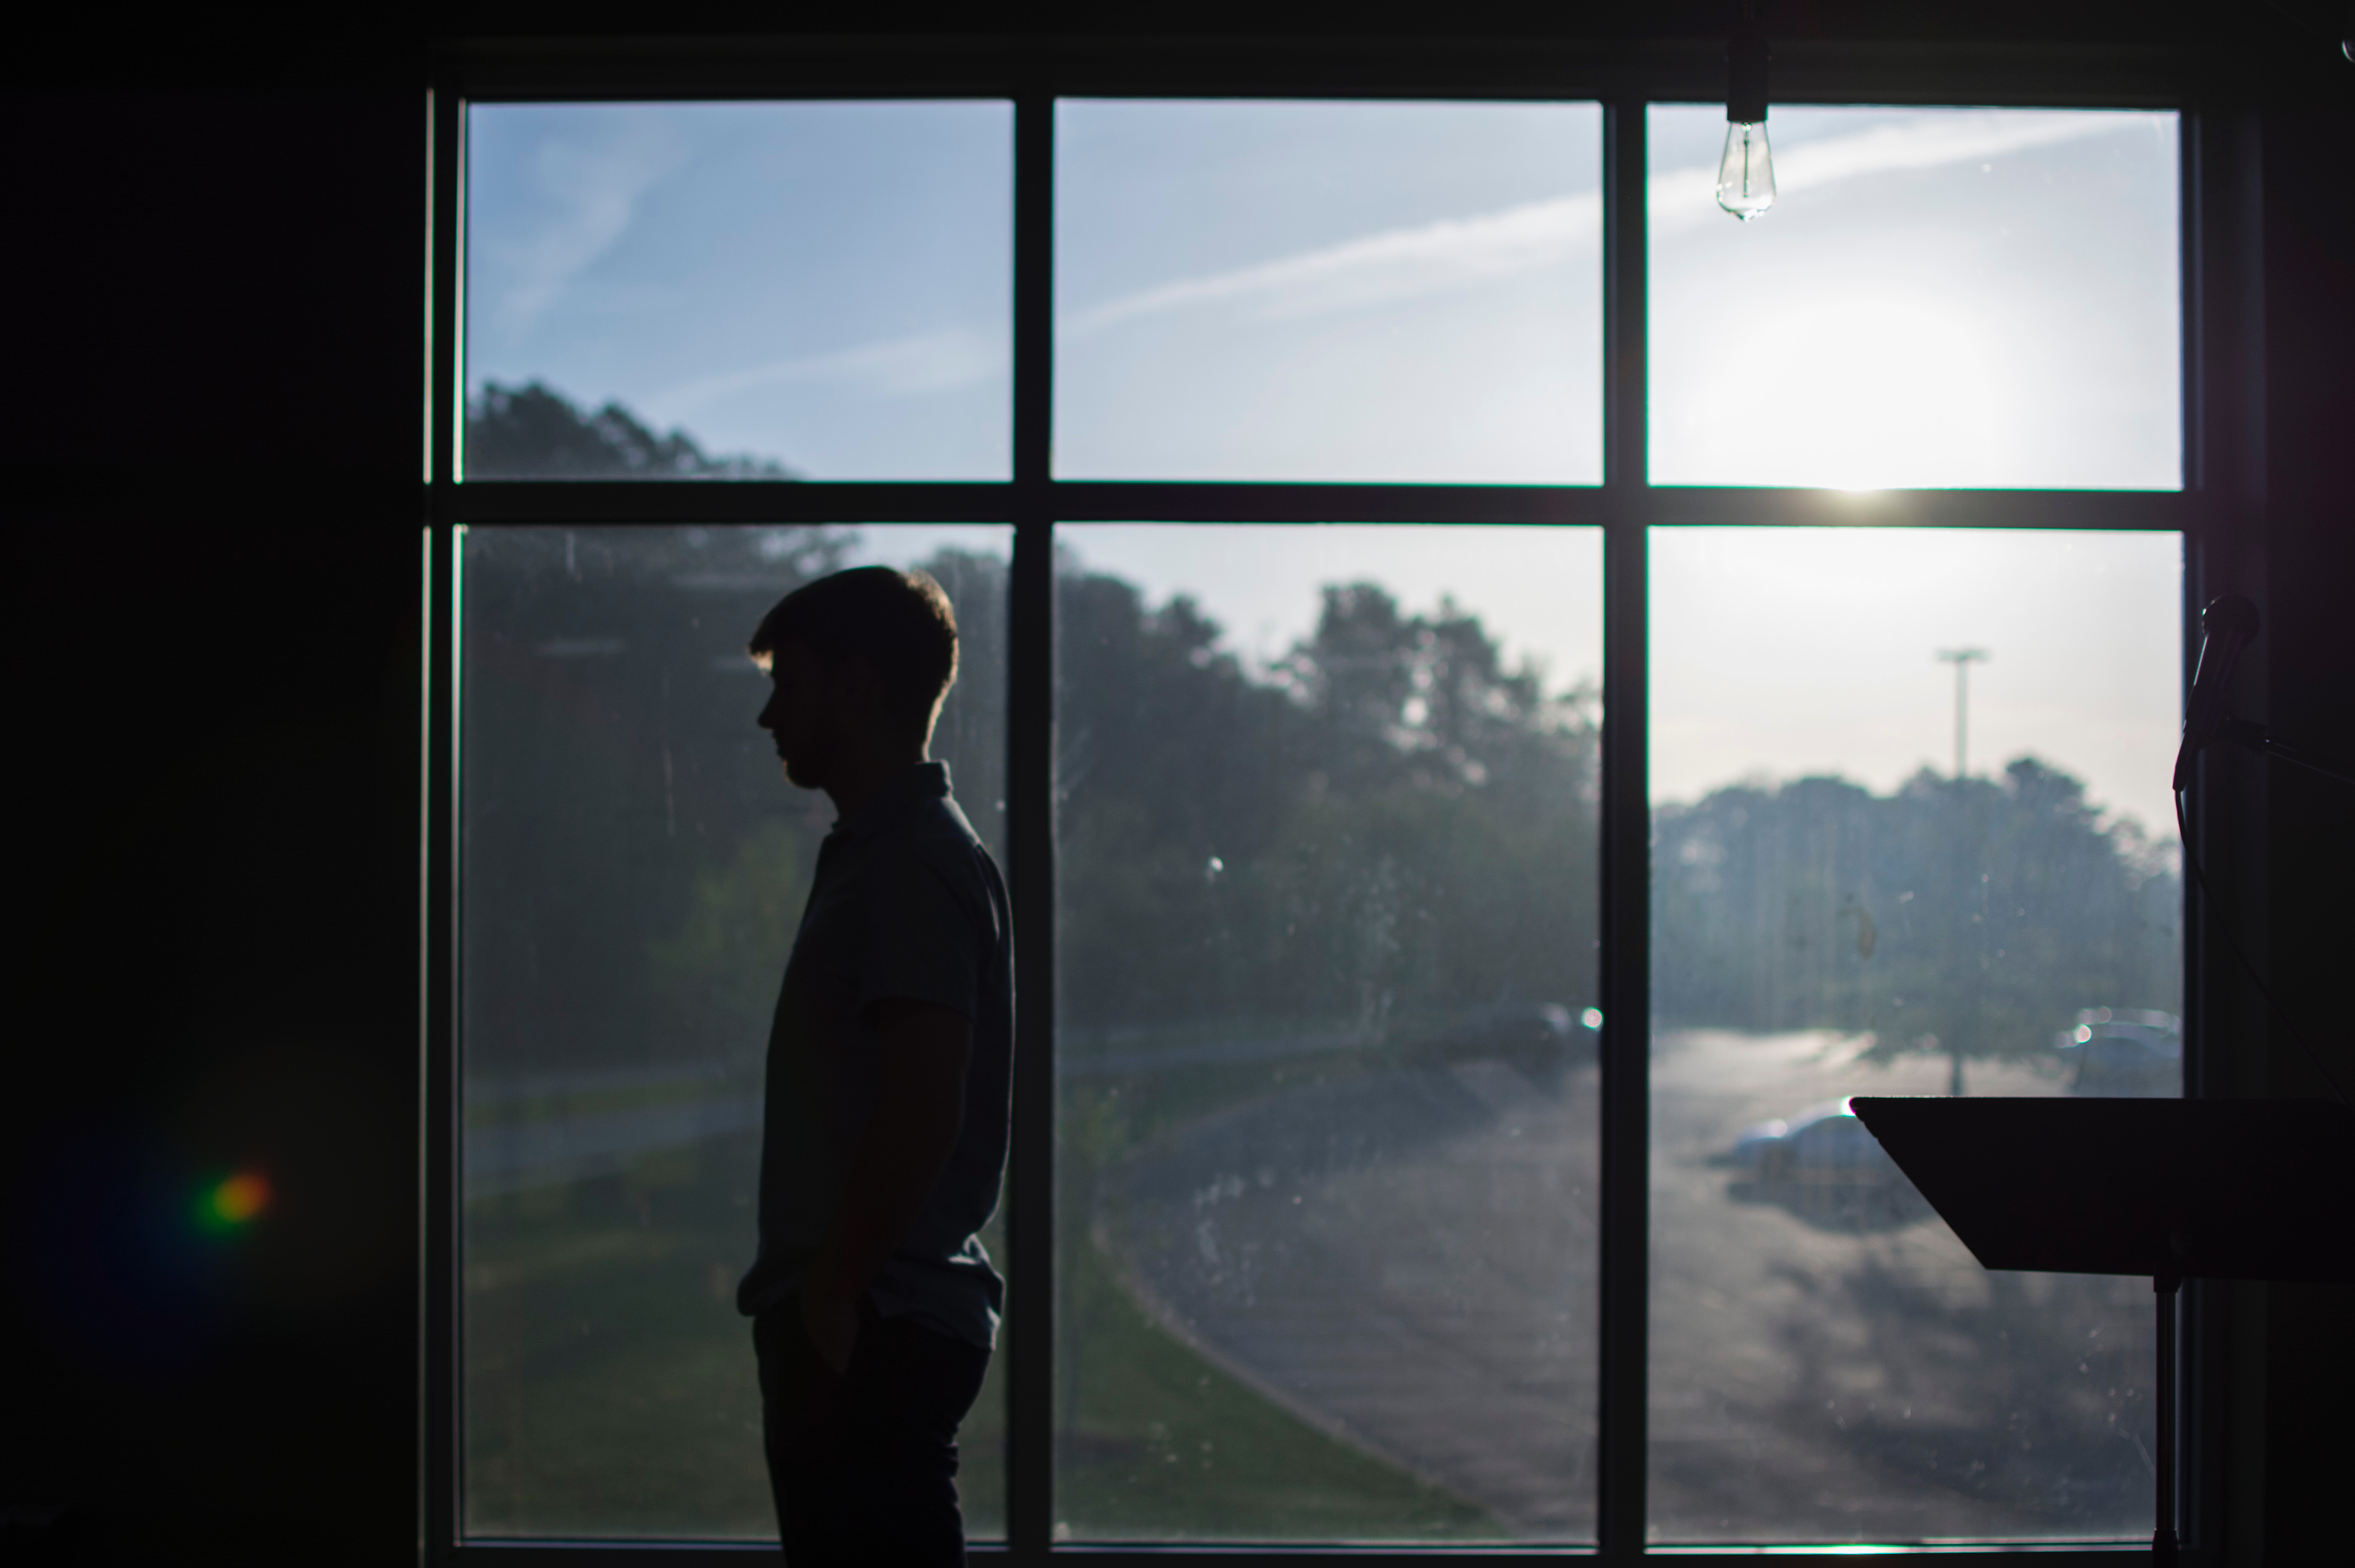
light, sunlight, window, glass, reflection, color, interior design, photograph, image, shape, window covering